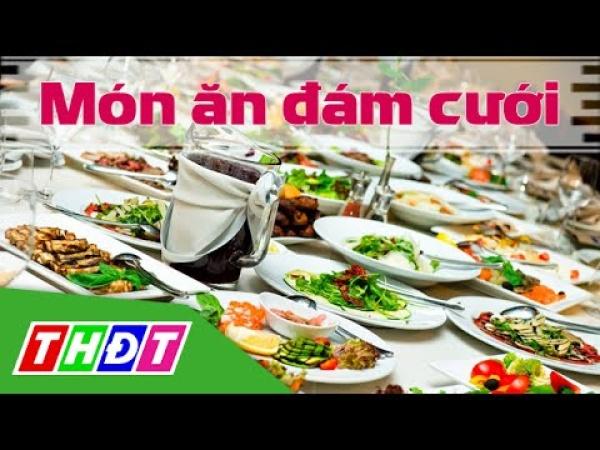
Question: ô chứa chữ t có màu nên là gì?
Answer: ô chứa chữ t có màu nền là màu đỏ